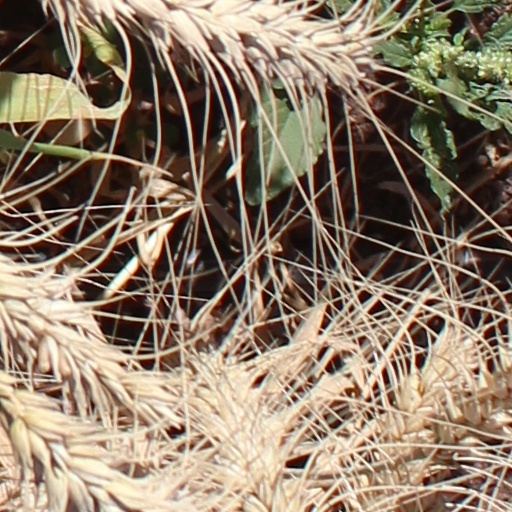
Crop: wheat